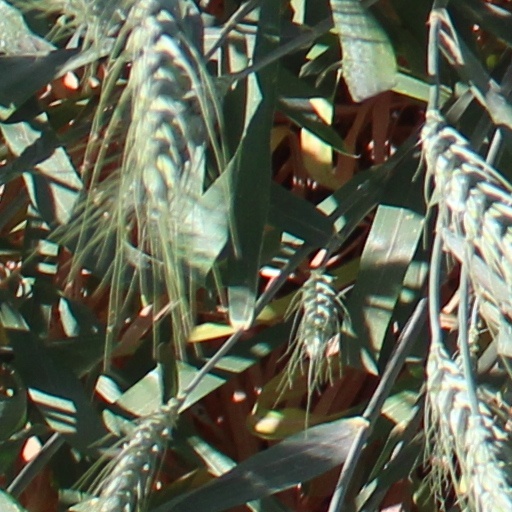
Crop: wheat